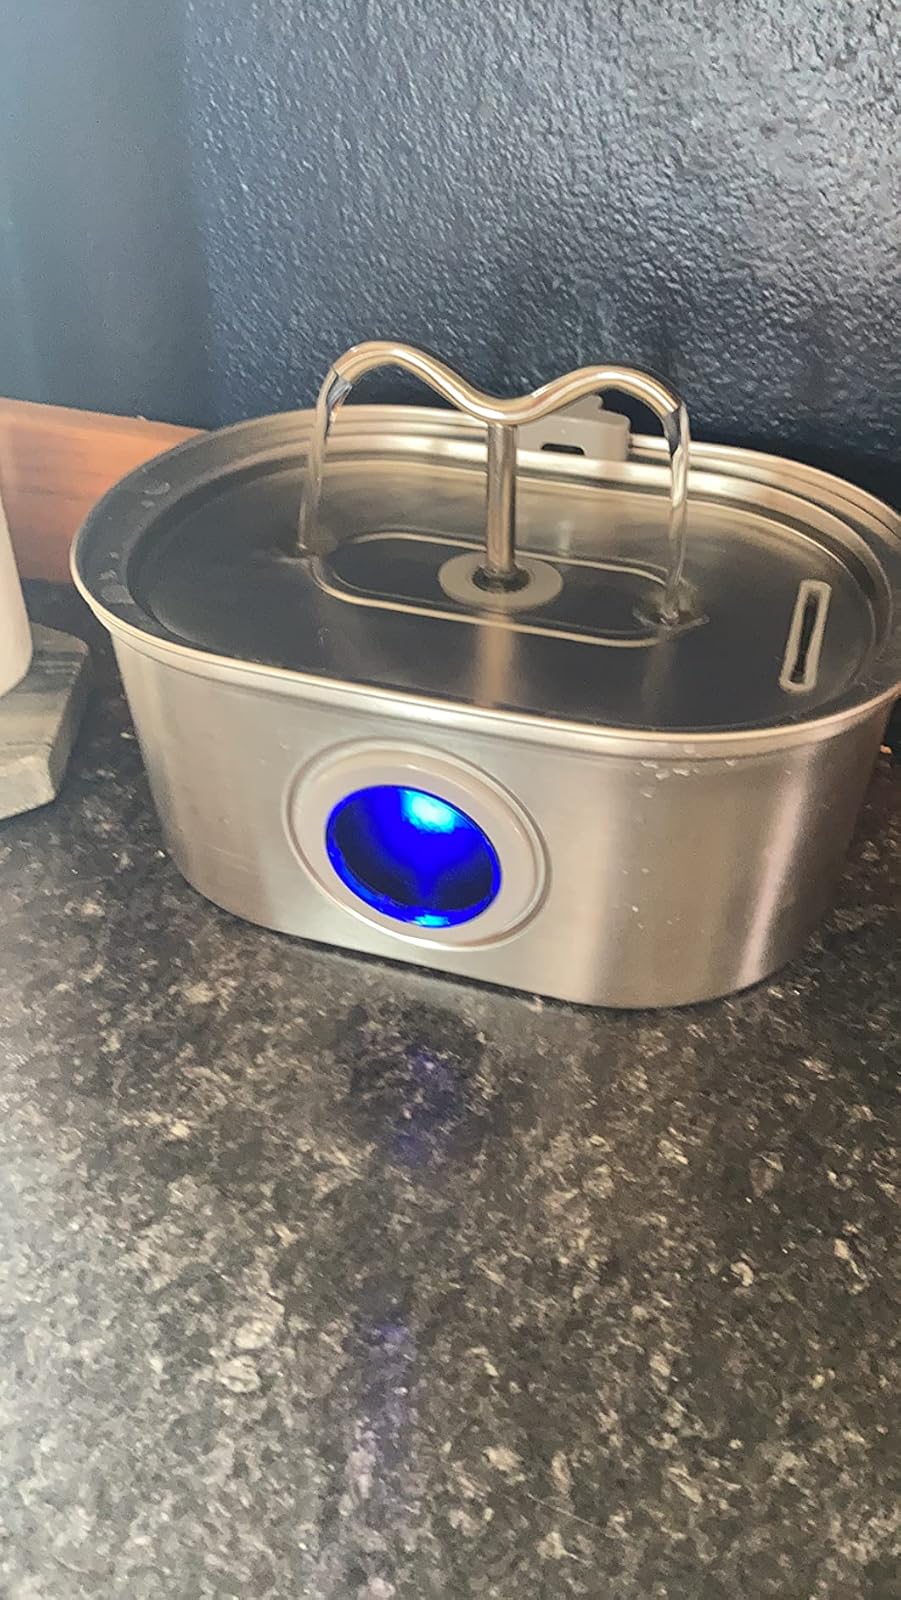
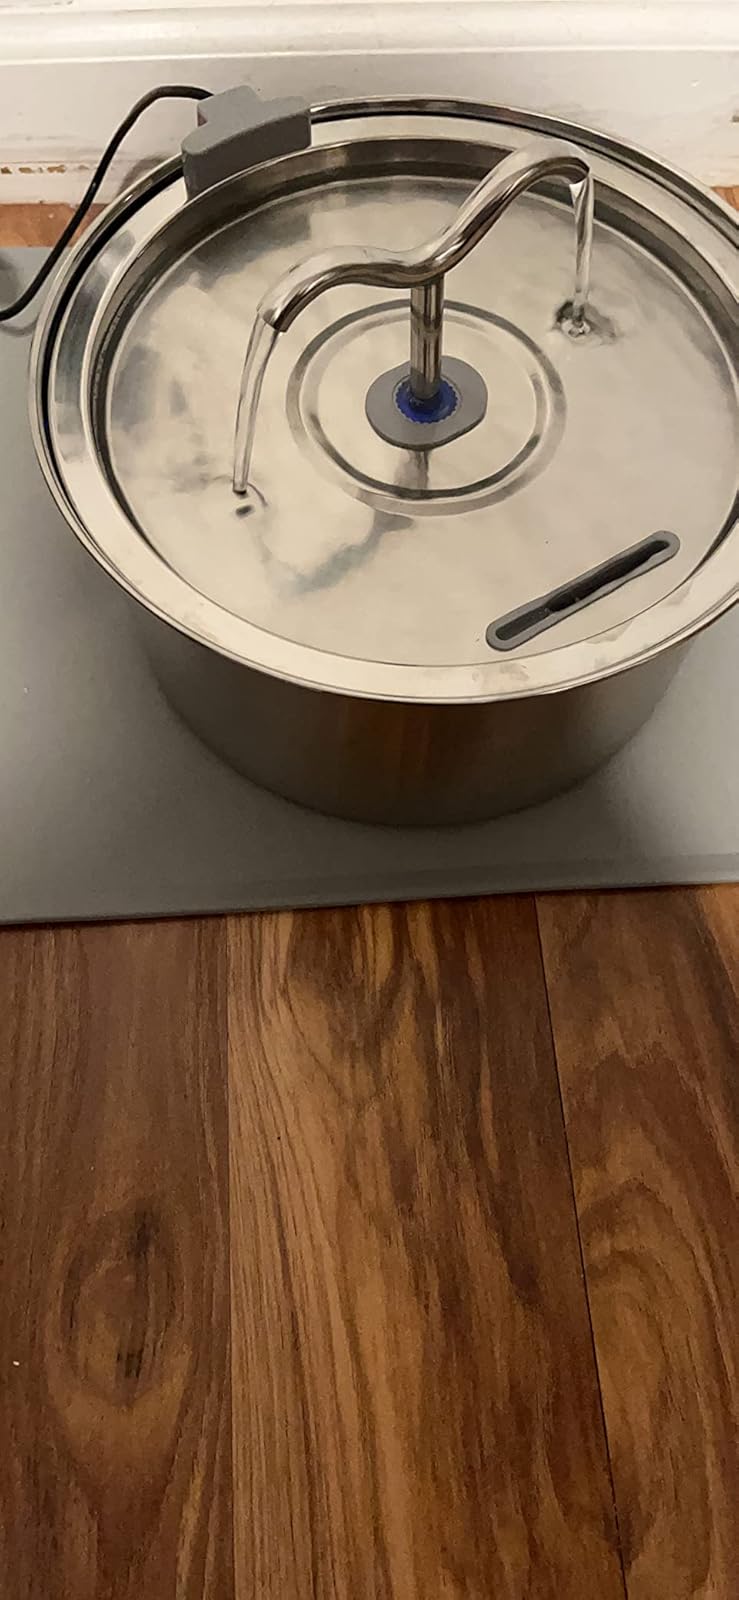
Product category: items_bowl
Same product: no